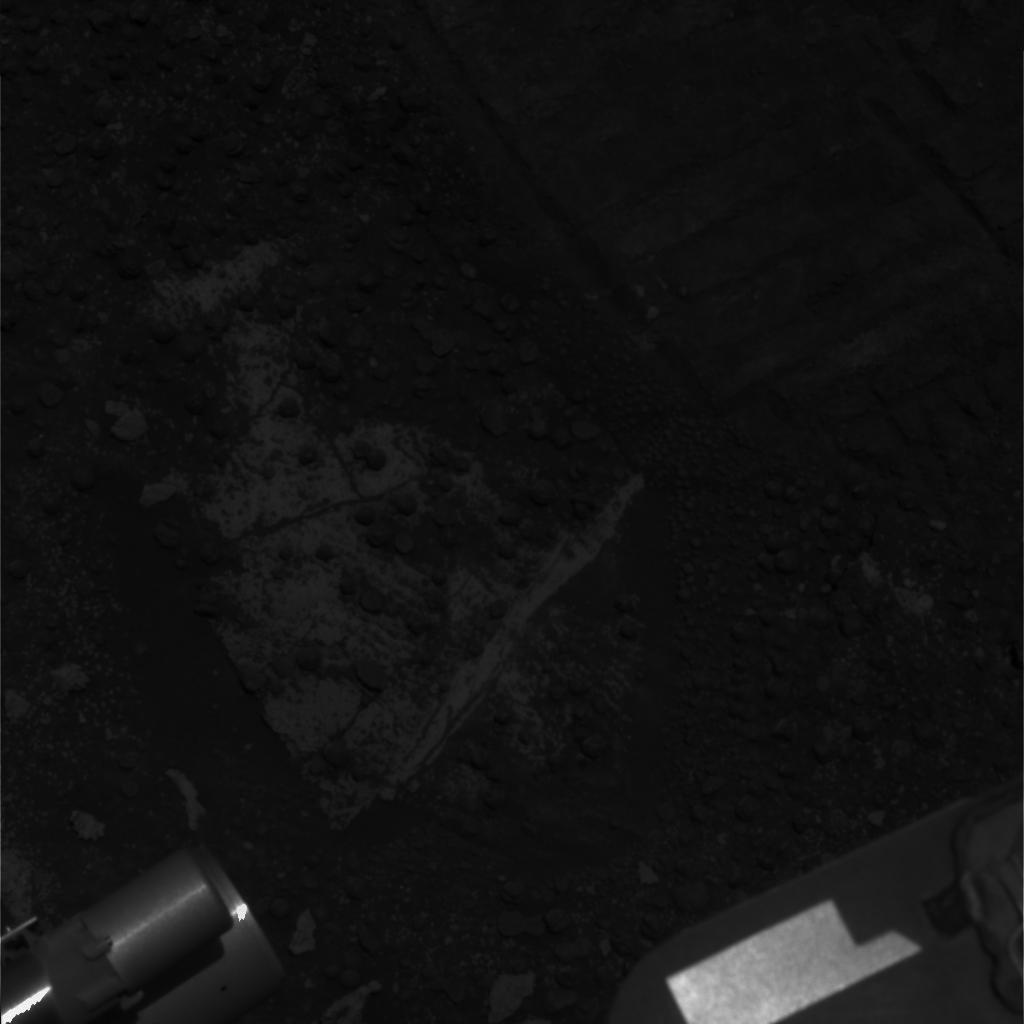
Surface features visible: Rover Deck, Other Hardware, Rover Tracks, Rock Outcrops, Clasts, Soil, Nearby Surface, Rover Parts